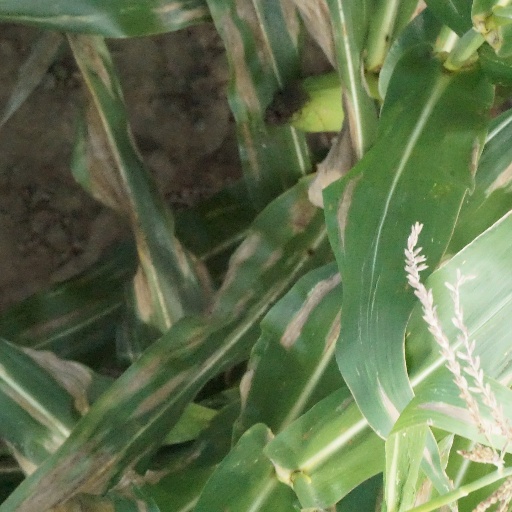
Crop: maize; corn